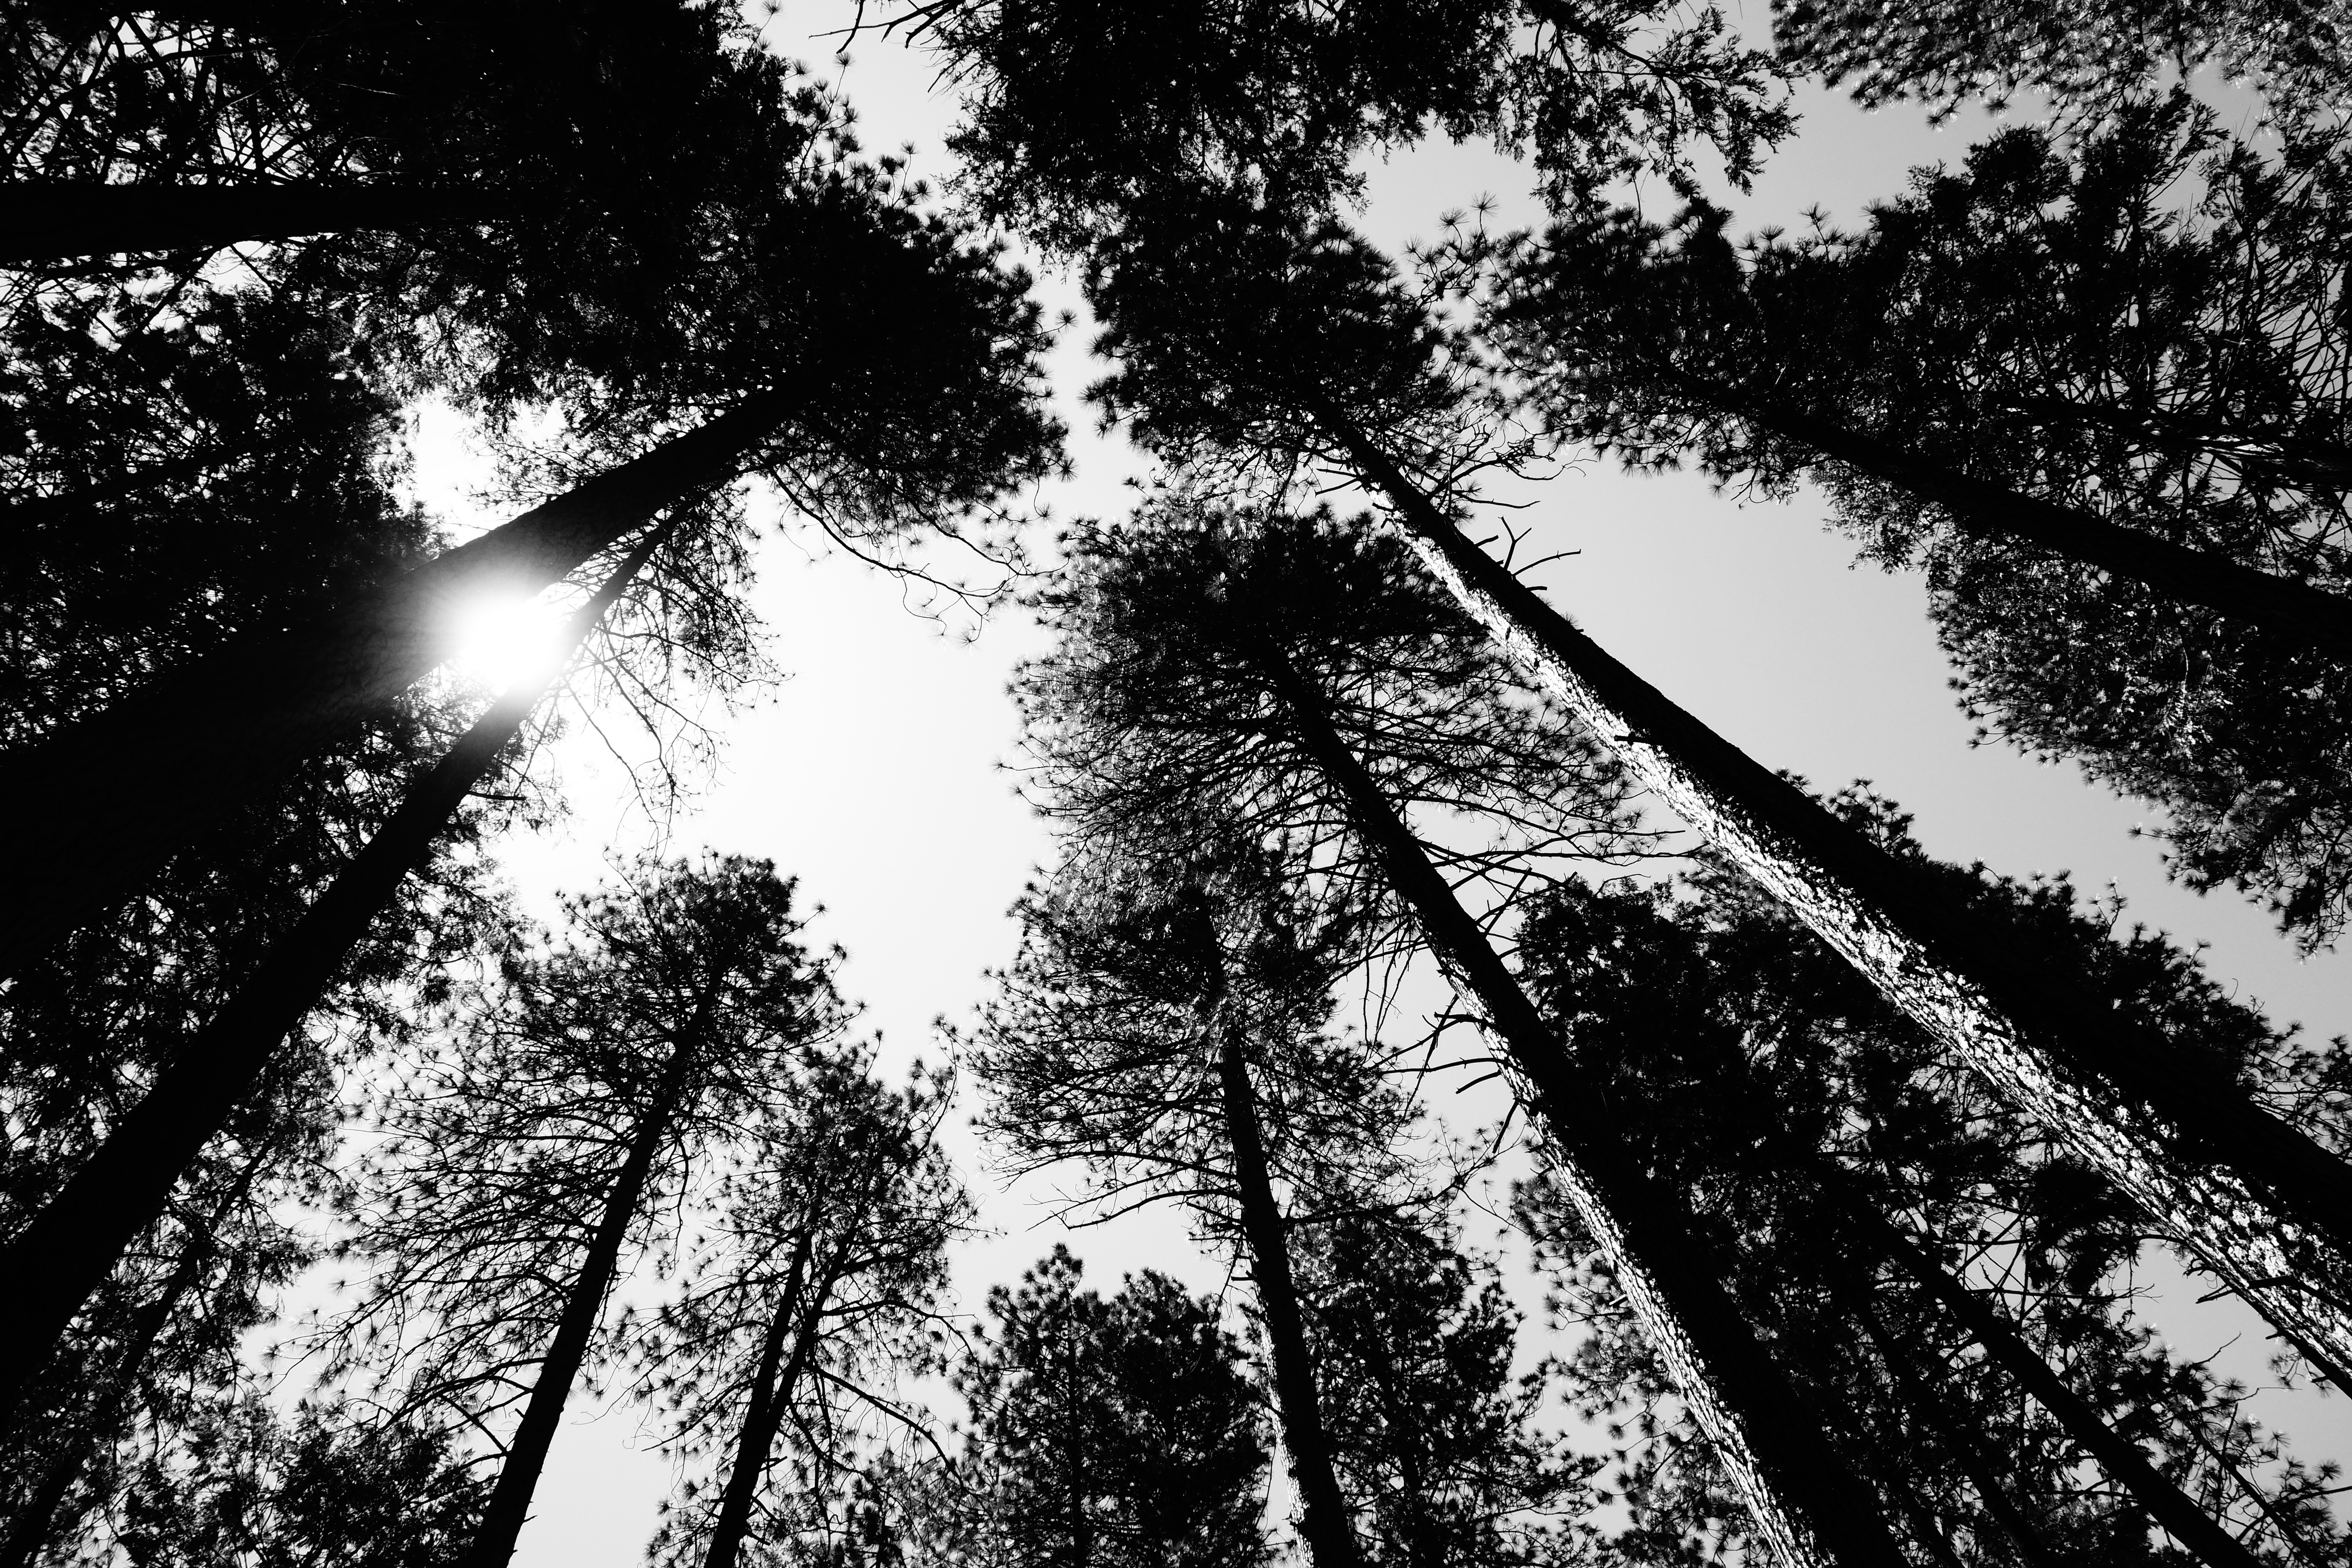
tree, nature, forest, branch, light, black and white, plant, photography, sunlight, morning, leaf, darkness, monochrome, woodland, habitat, monochrome photography, natural environment, atmospheric phenomenon, woody plant